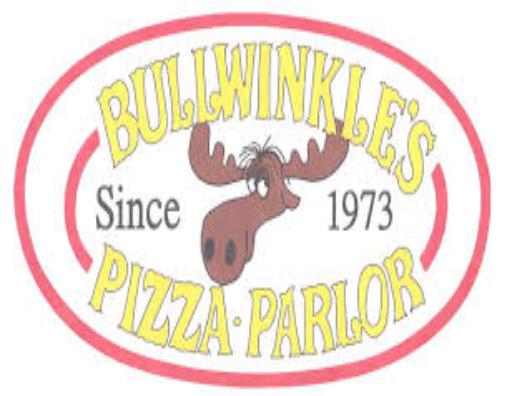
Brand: Bullwinkle's Restaurant
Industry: Food